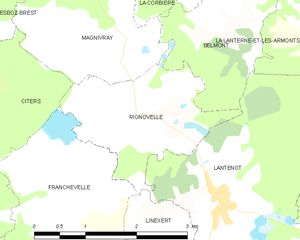
Carte des communes françaises